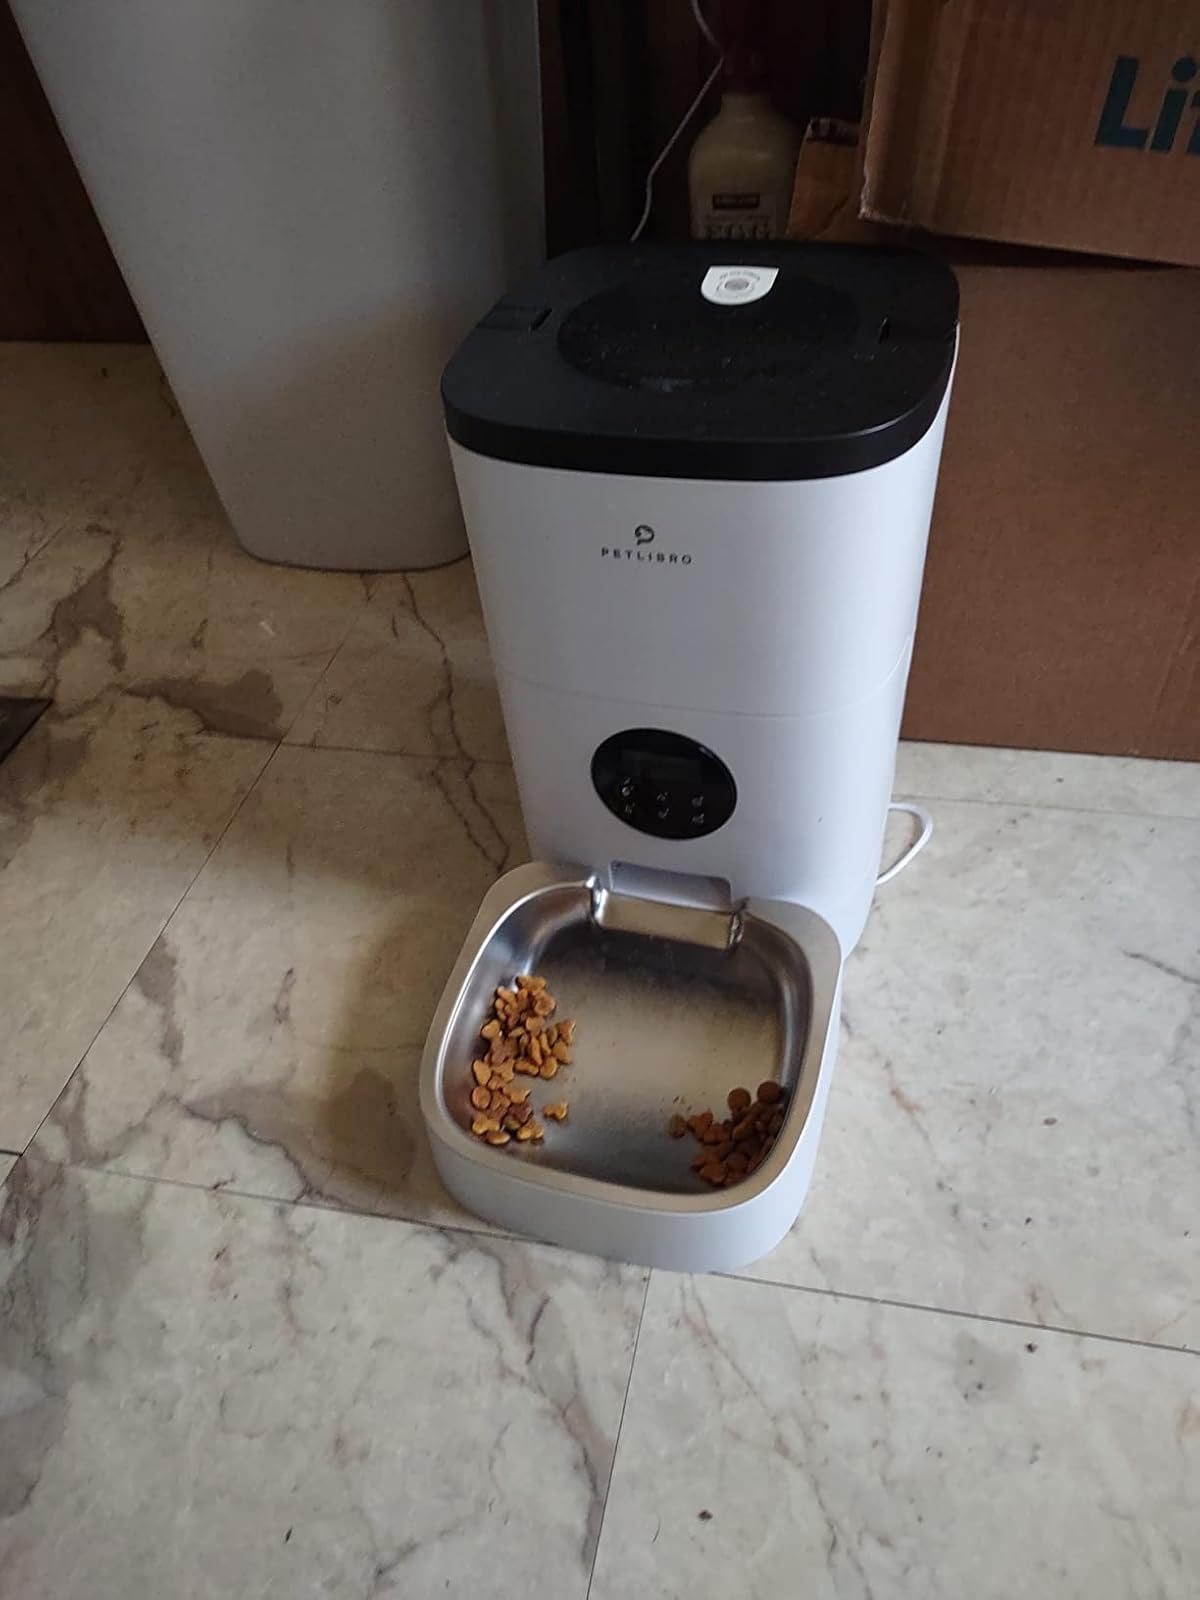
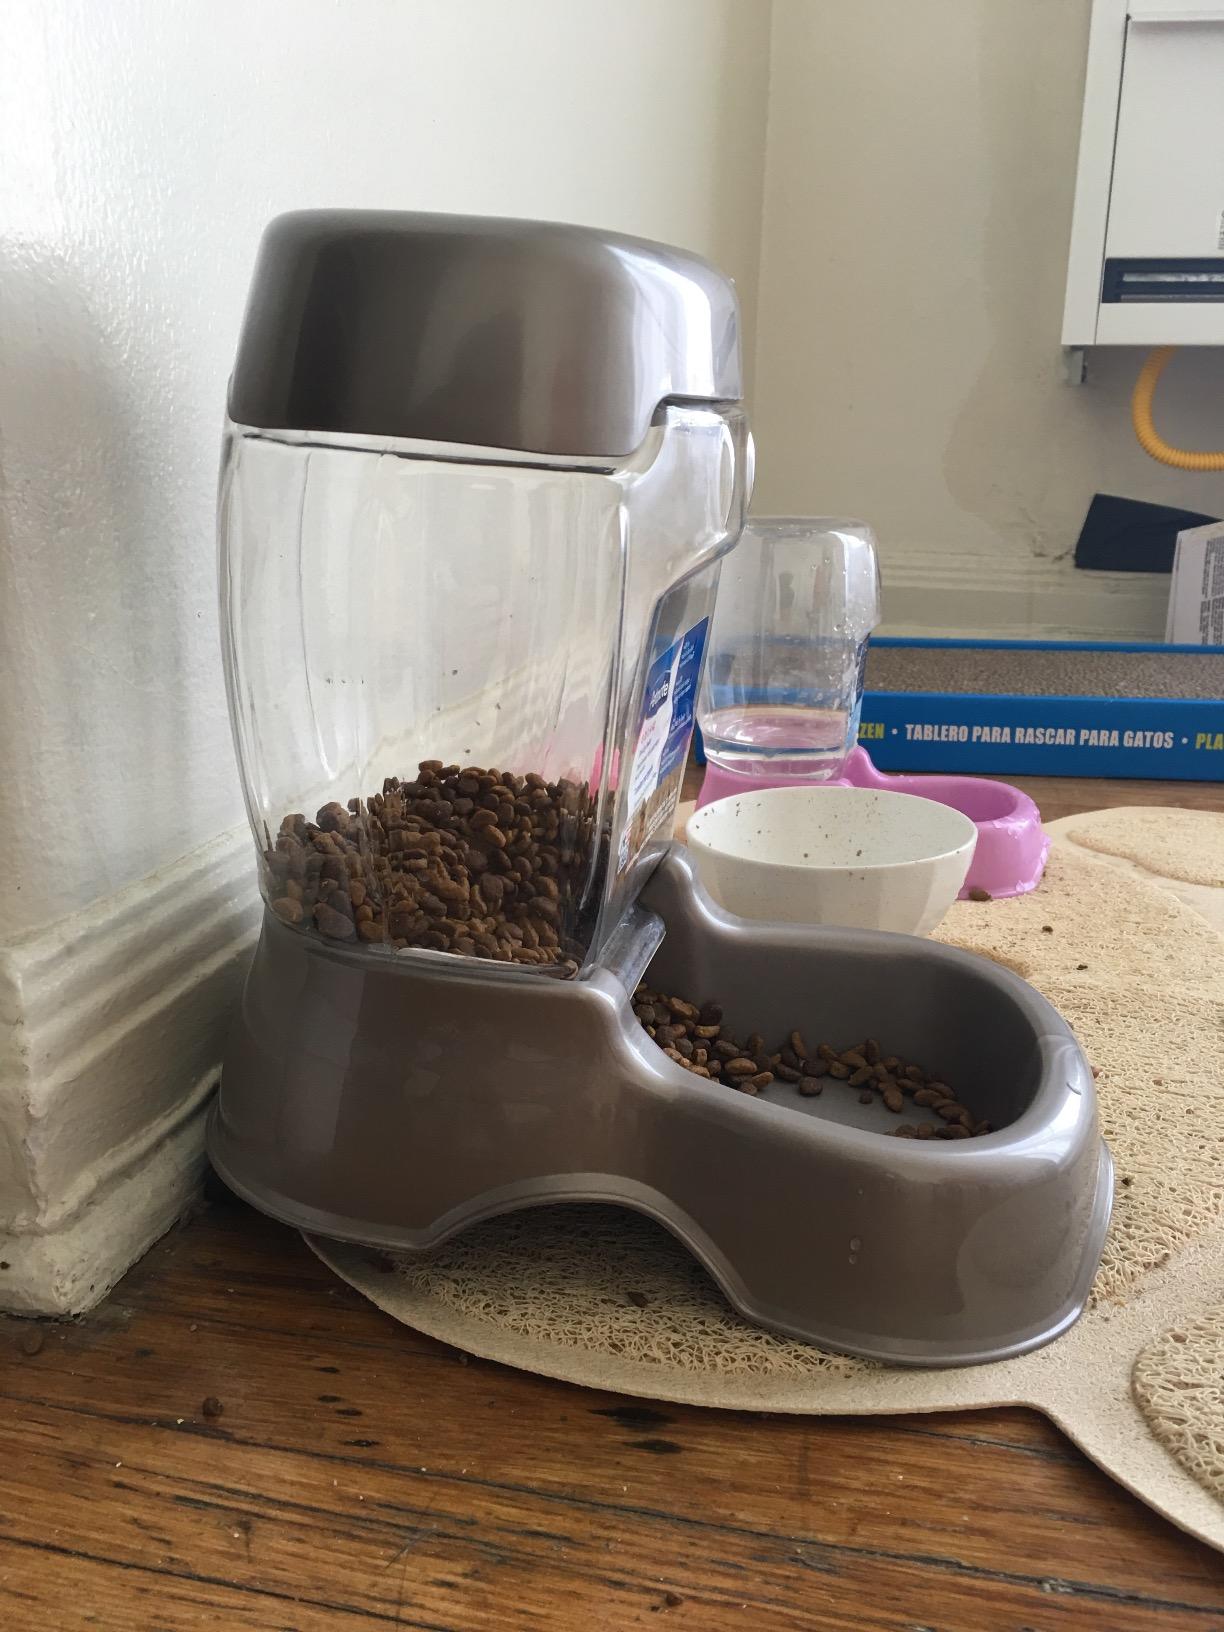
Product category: items_feeder
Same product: no